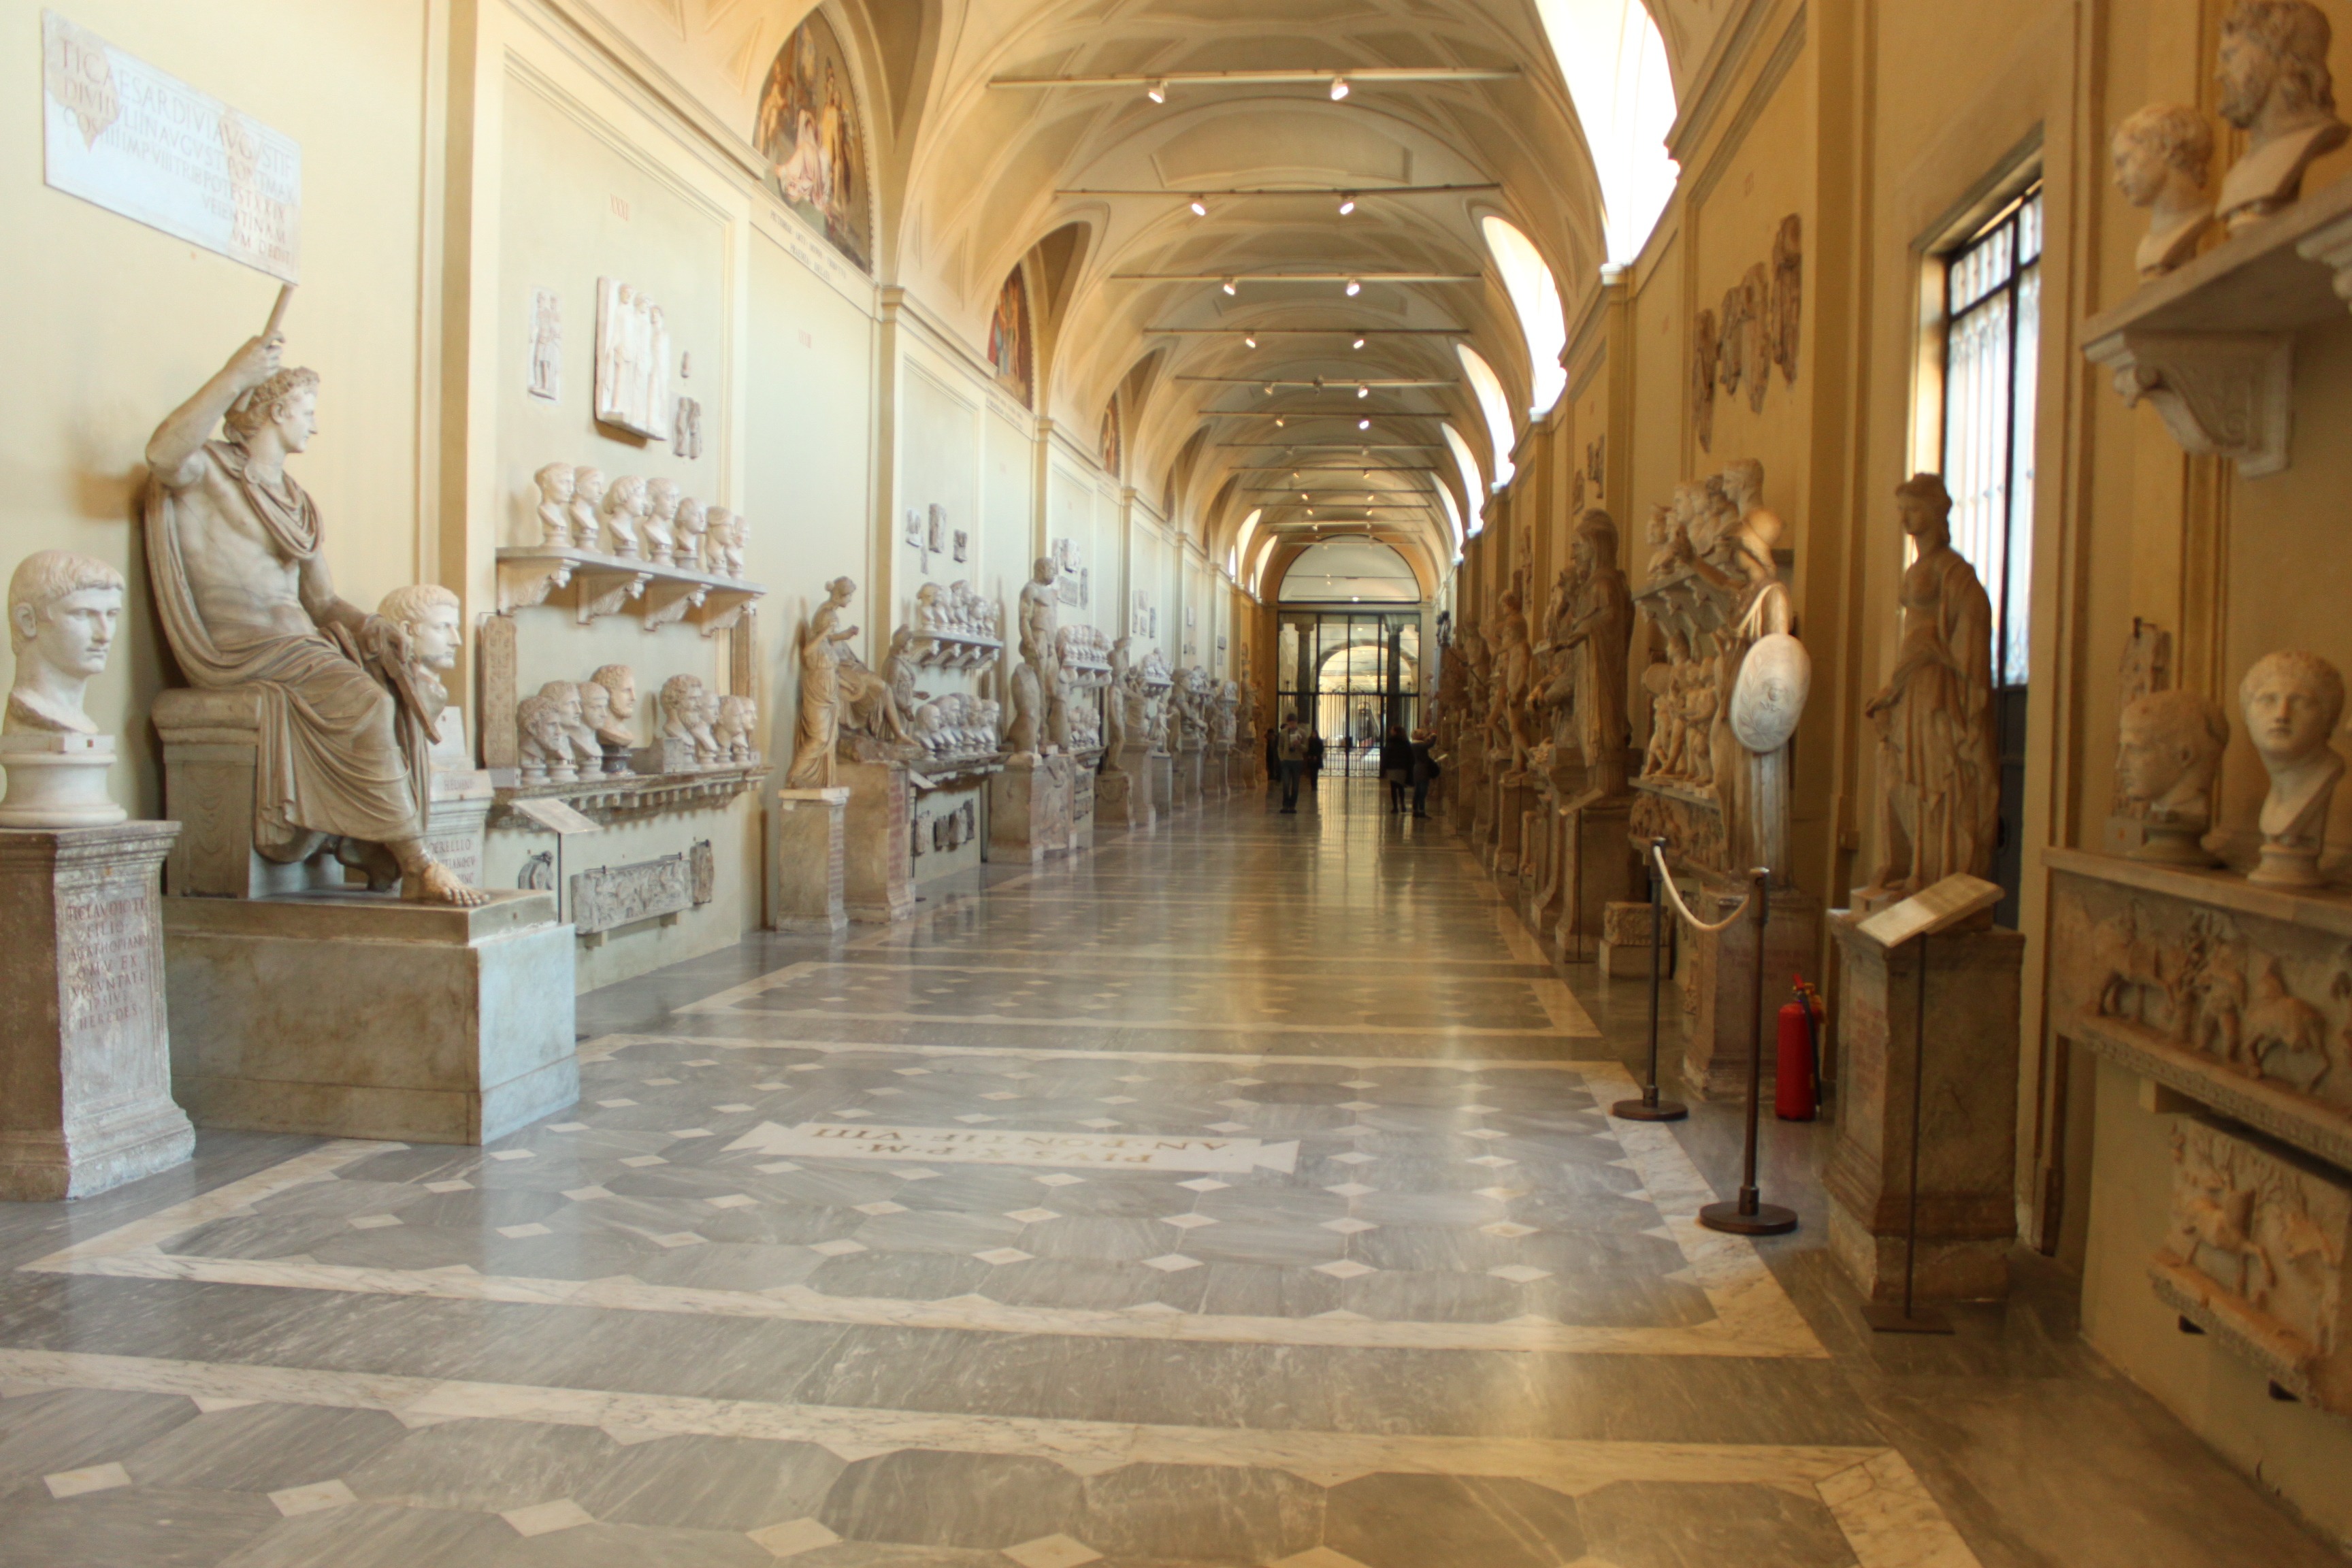
building, museum, hall, aisle, vatican, art, rome, museo, arcade, tourist attraction, art gallery, ancient history